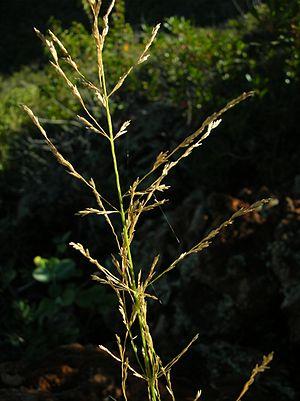
Eragrostis est un genre de plantes monocotylédones de la famille des Poaceae, sous-famille des Chloridoideae, à répartition cosmopolite. Le genre comprend environ 350 espèces.